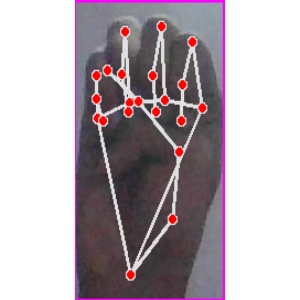
अक्षर: म